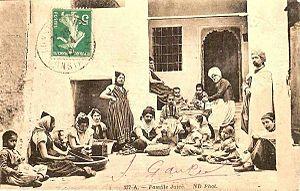
L'Histoire des Juifs à Constantine en Algérie s'étend de la période préislamique à la période contemporaine.